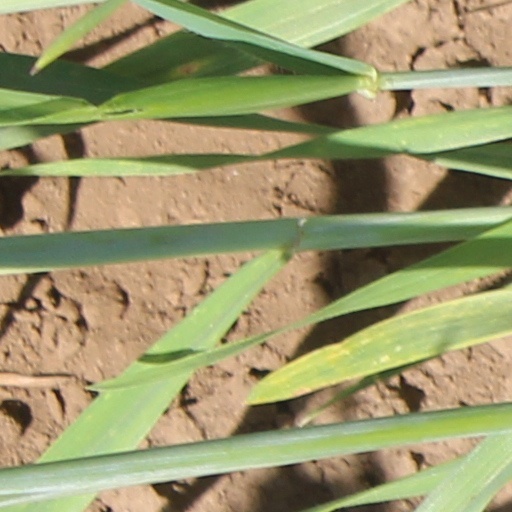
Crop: wheat